Williams College Museum of Art

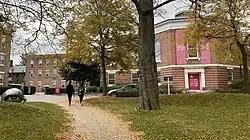
The Williams College Museum of Art

The Williams College Museum of Art (WCMA) is a college-affiliated art museum in Williamstown, Massachusetts. It is located on the Williams College campus, close to the Massachusetts Museum of Contemporary Art (MASS MoCA) and the Clark Art Institute. Its growing collection encompasses more than 14,000 works, with particular strengths in contemporary art, photography, prints, and Indian painting. The museum is free and open to the public.